Anderson Carvalho

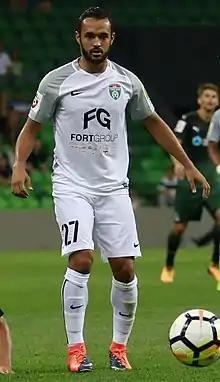
Carvalho with FC Tosno in 2017

Anderson de Carvalho Santos (born 20 May 1990) is a Brazilian footballer who plays as a defensive midfielder. Currently a free agent, he most recently played for Portuguese club Santa Clara.